422d Test and Evaluation Squadron

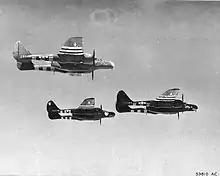
422d NFS P-61 Black Widows on patrol over the landing beaches in Normandy on D-Day, on alert for any Luftwaffe aircraft

The squadron was established on 1 August 1943 as the 422d Night Fighter Squadron at Orlando Army Air Base, Florida. The 422d was the first of the third group of dedicated night fighter squadrons trained by the Army Air Forces It initially trained with the Douglas P-70 Havoc night fighter at Orlando, although later that fall the squadron began to train with service test models of the Northrop P-61 Black Widow. In January, training was interrupted when the night fighter school was moved from Florida to Hammer Field, California. After the relocation, the squadron completed its training in March 1944